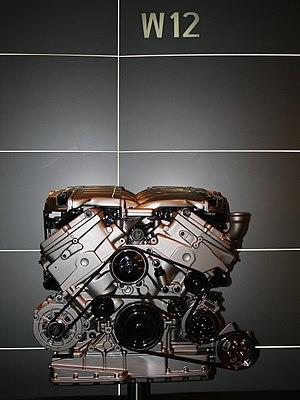
La Volkswagen Phaeton est un véhicule automobile du constructeur allemand Volkswagen. Elle est présentée au salon de Genève en 2002 et sort la même année.